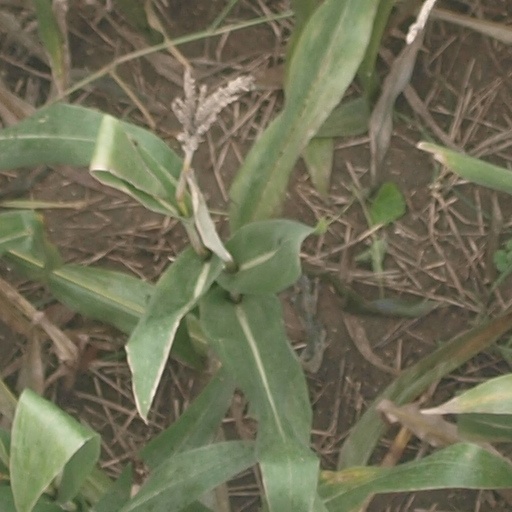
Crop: maize; corn